Icebreaker

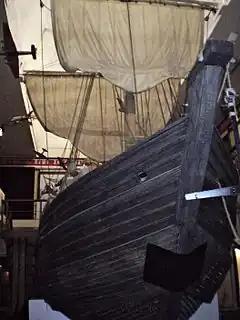
A 17th-century Russian koch in a museum

The first boats to be used in the polar waters were those of the Eskimos. Their kayaks are small human-powered boats with a covered deck, and one or more cockpits, each seating one paddler who strokes a single or double-bladed paddle. Such boats have no icebreaking capabilities, but they are light and well fit to carry over the ice.